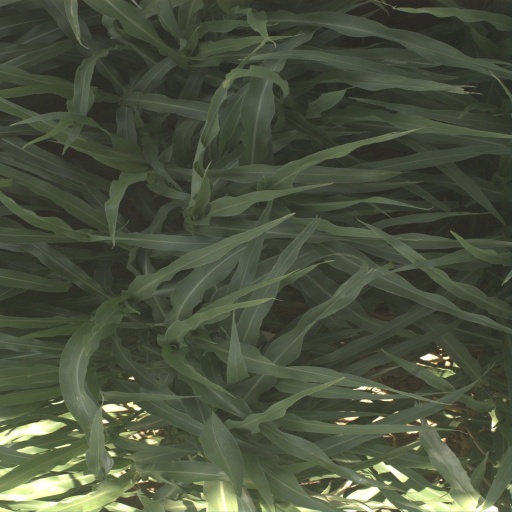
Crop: sorghum